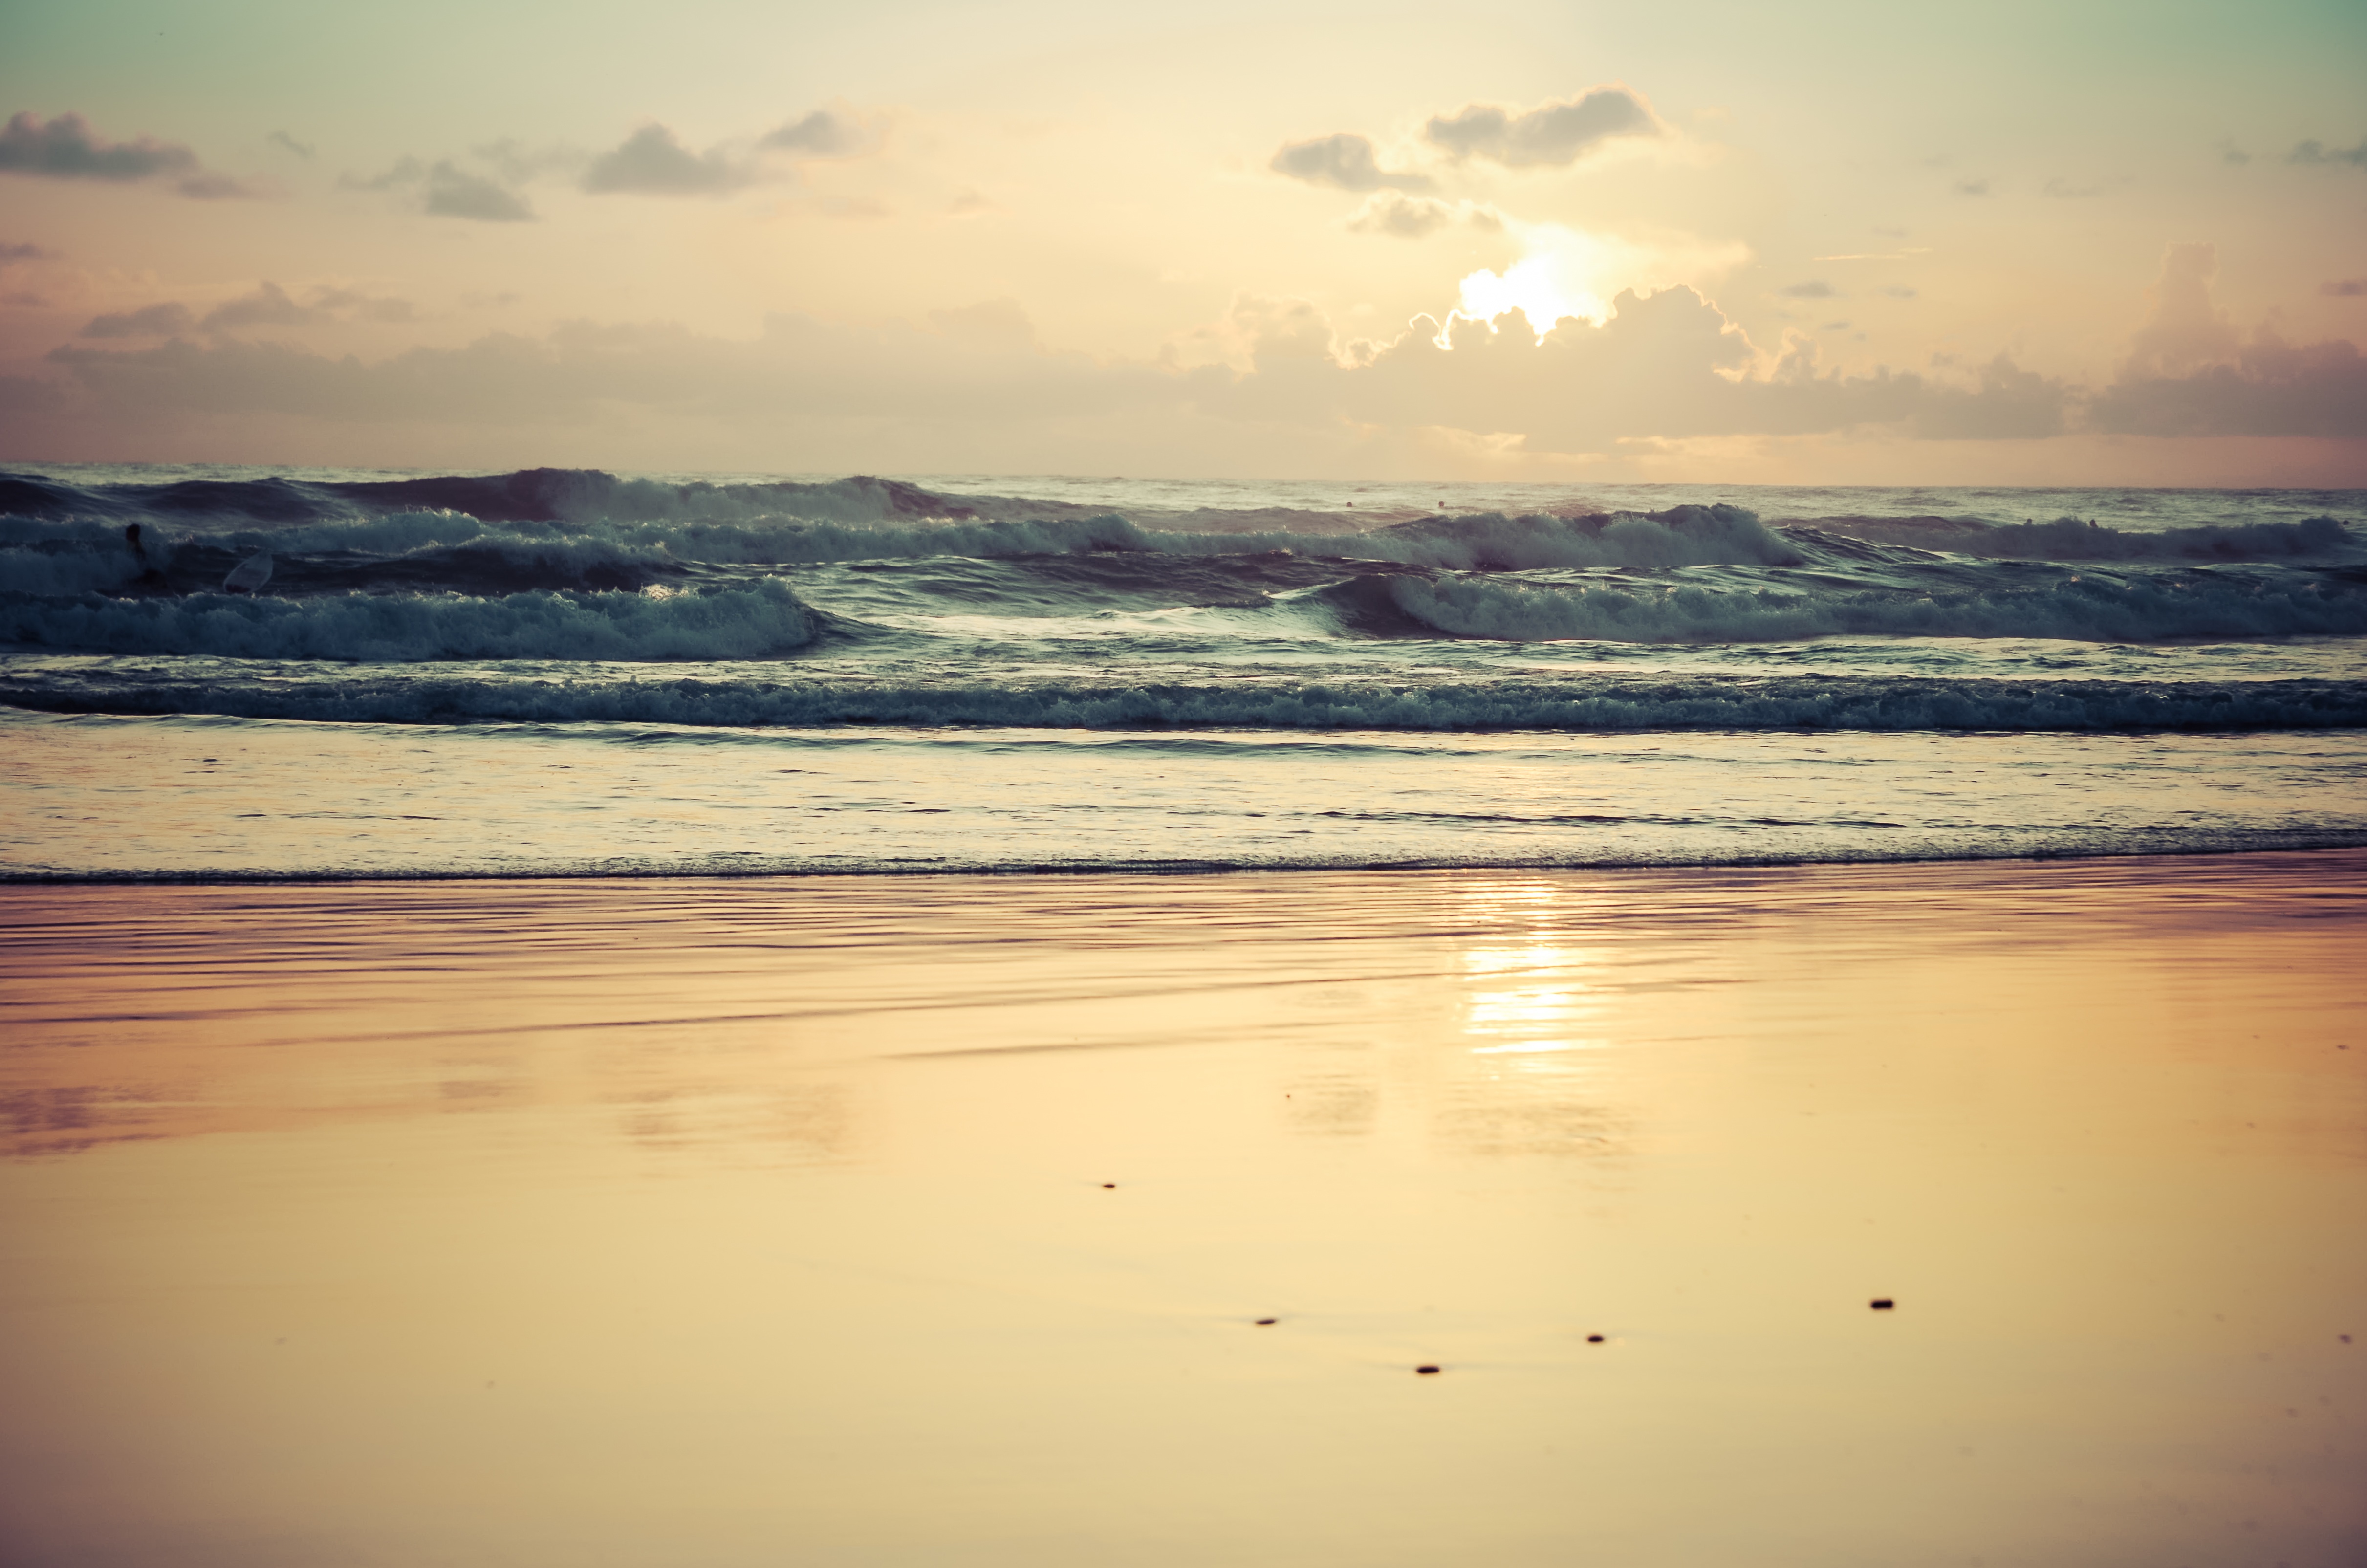
beach, sea, coast, sand, ocean, horizon, cloud, sky, sun, sunrise, sunset, sunlight, morning, shore, wave, dawn, dusk, evening, reflection, body of water, atmospheric phenomenon, wind wave